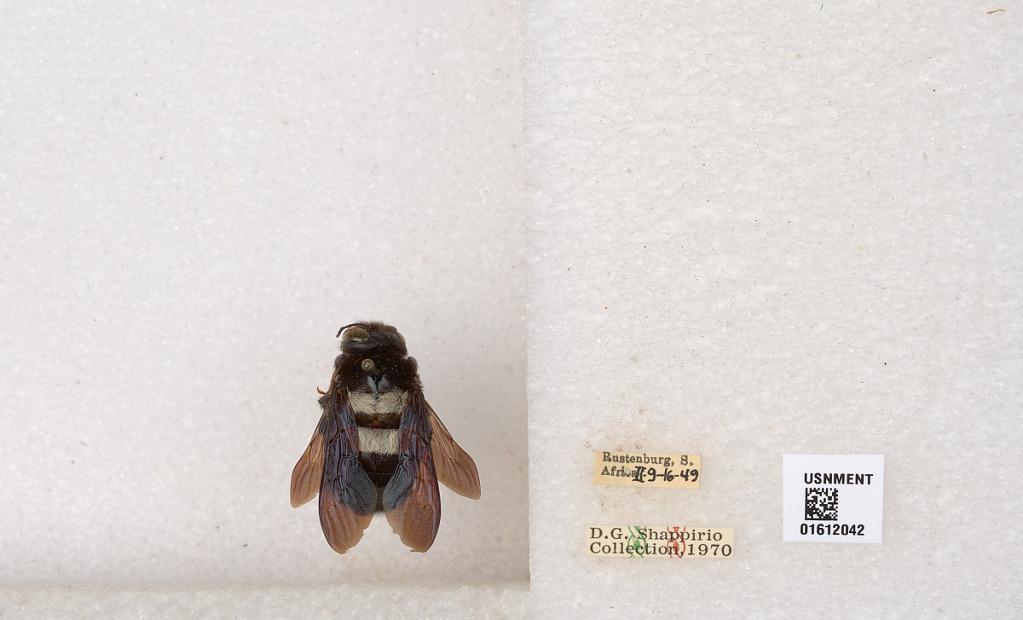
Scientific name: Xylocopa
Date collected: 1949-9-16
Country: South Africa
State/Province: North-West
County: Bojanala Platinum
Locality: Rustenburg